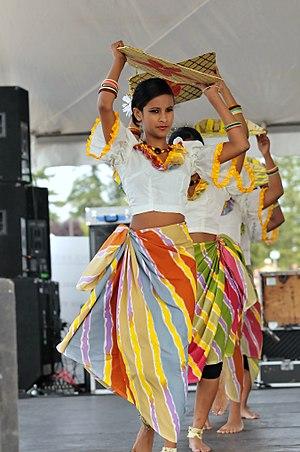
L'origine des danses du Sri Lanka se trouve chez les peuples autochtones de Sri Lanka, les Vedda et les yakkas.